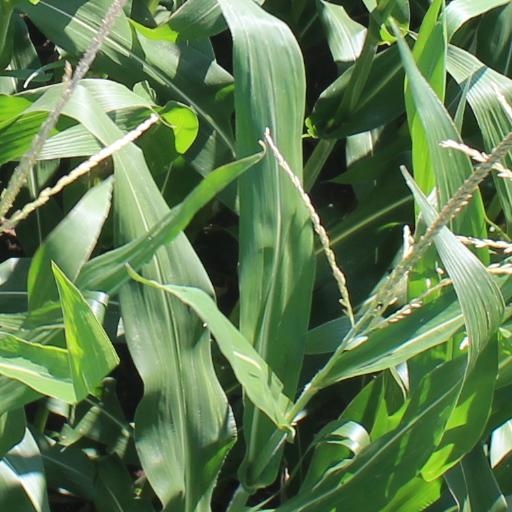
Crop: maize; corn